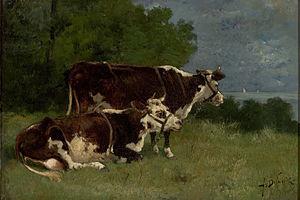
Jean Alexandre Defaux, né le 27 septembre 1826 à Bercy et mort le 4 mars 1900 à Melun, est un peintre français de l'École de Barbizon.